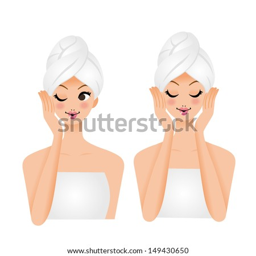
make the beauty ; a woman of the skin